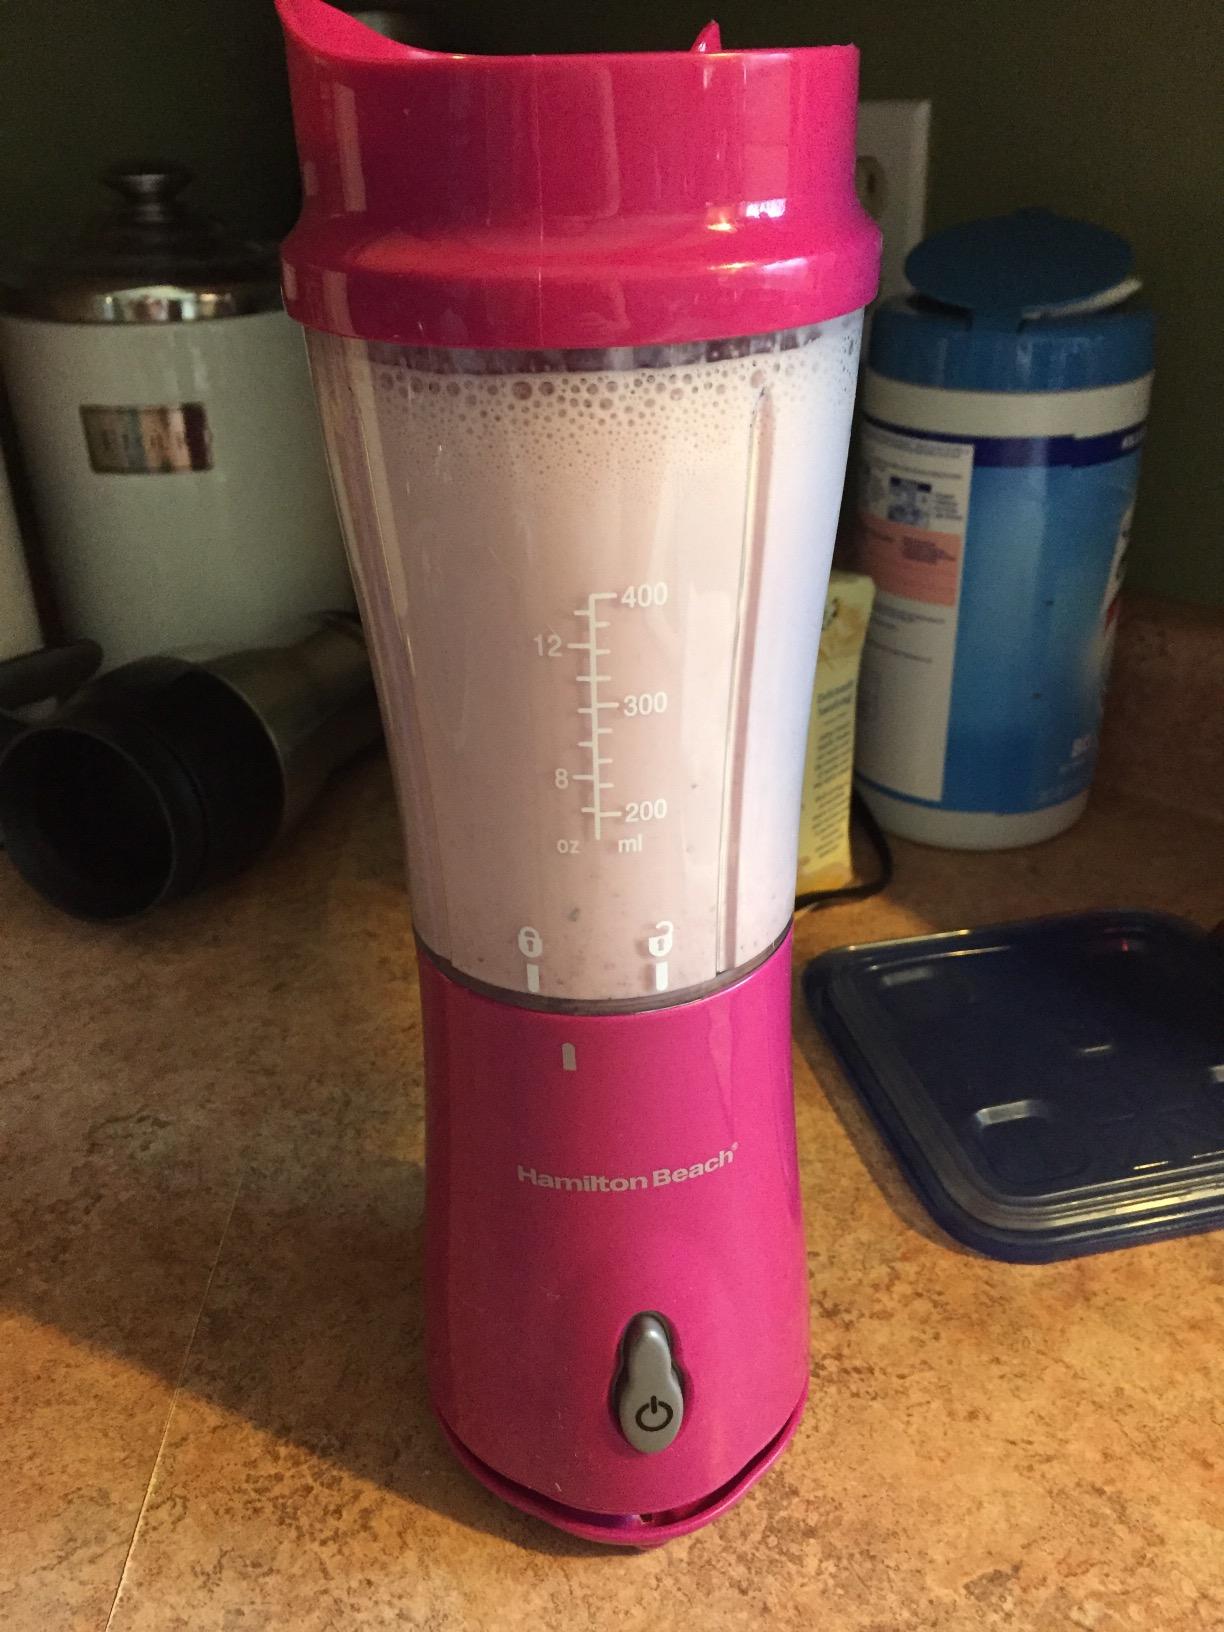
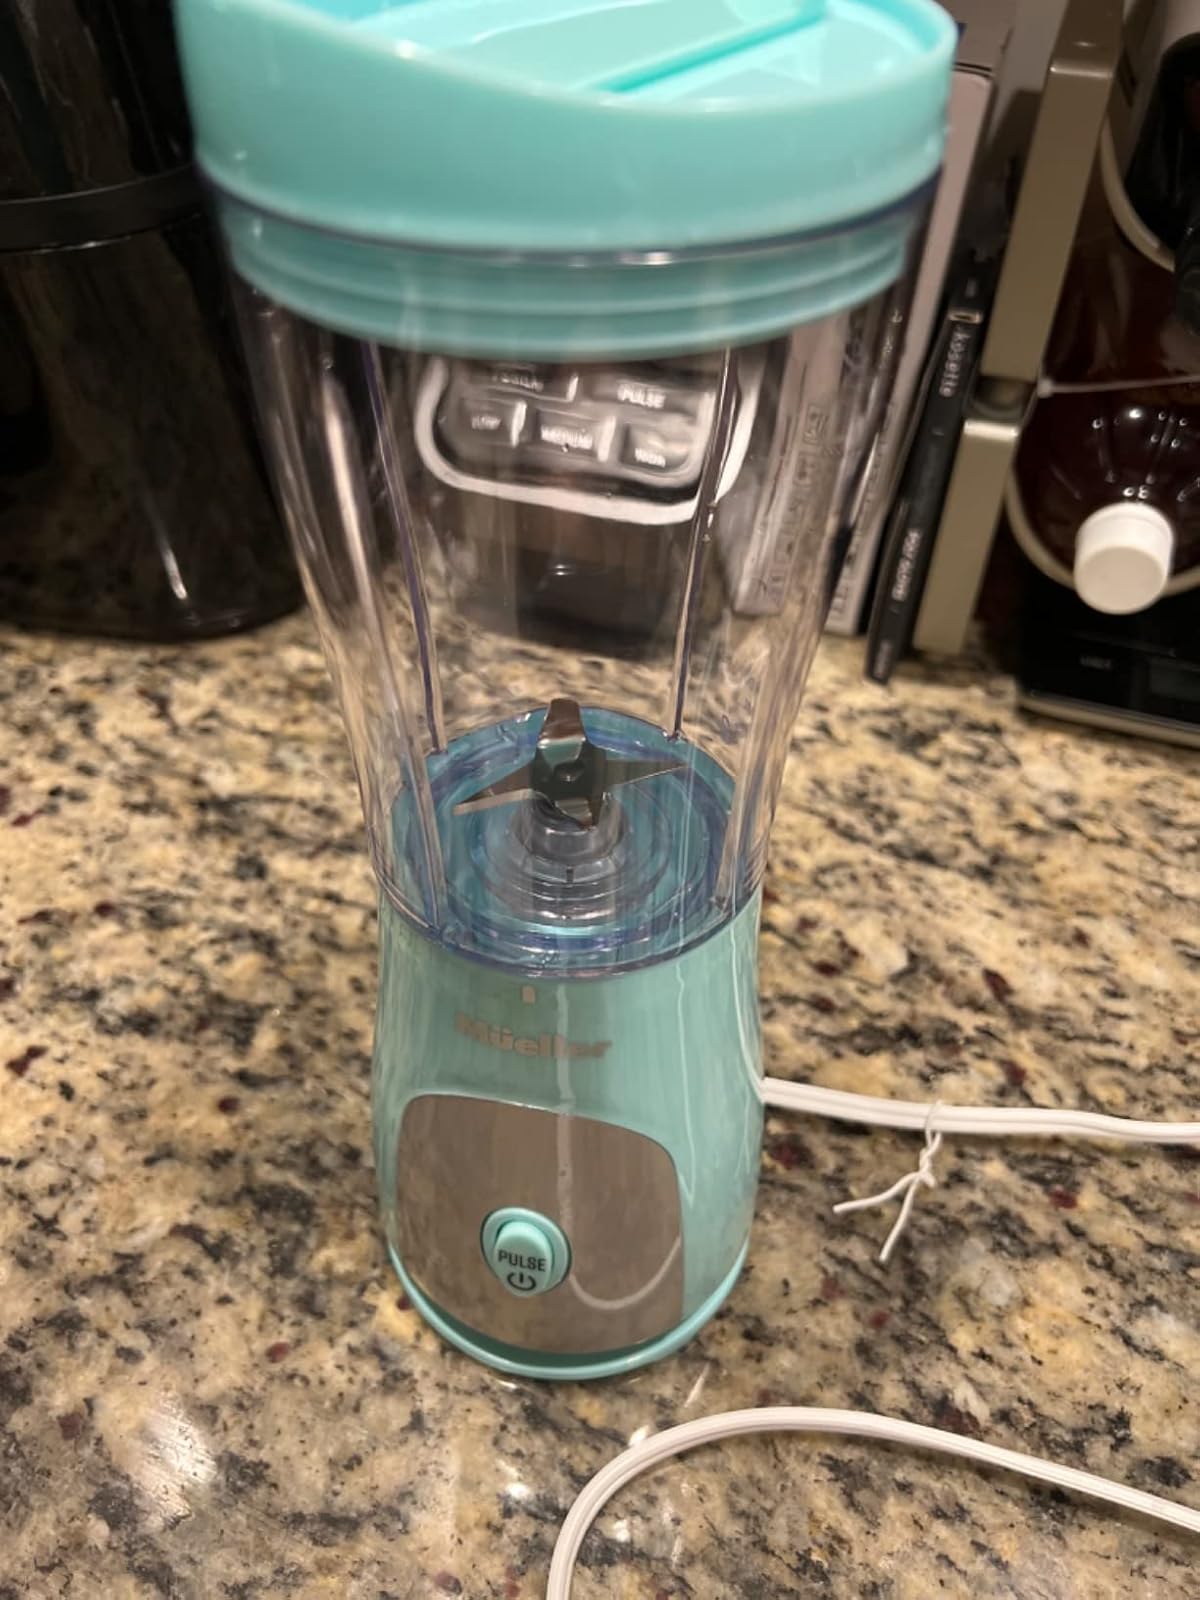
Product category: items_blender
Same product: no